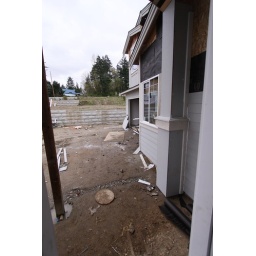
View out front door Our new house in Bothell, WA. 2010, our first year after moving in.